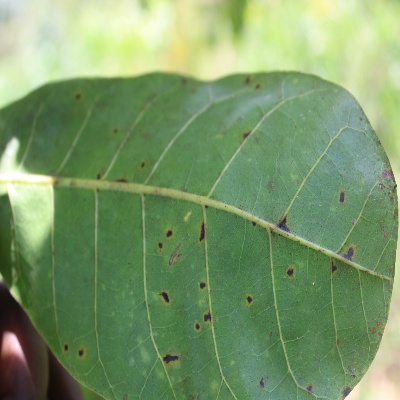
Crop: Cashew
Condition: anthracnose